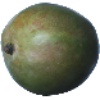
Label: mango